Thomas F. Donnelly (New York City)

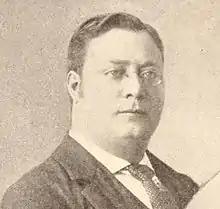
Thomas F. Donnelly in 1902

Thomas F. Donnelly "(née" Thomas Frederick Donnelly; December 13, 1863 – November 1, 1924) was an American lawyer, judge and politician from New York.